Fayd al-Bari

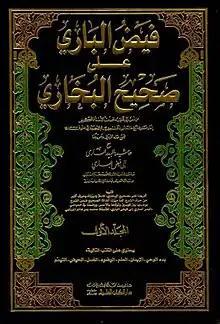
Arabic cover

Fayd al-Bari ala Sahih al-Bukhari is a four-volume Arabic commentary on "Sahih al-Bukhari" compiled by Badre Alam Merathi, based on the lectures and teachings of his teacher, Anwar Shah Kashmiri. It offers detailed explanations, interpretations, and discussions of the Hadiths found in "Sahih al-Bukhari". This commentary covers various aspects, including the biography of Muhammad al-Bukhari, the methodology and conditions of compiling "Sahih al-Bukhari", the narrators of the Hadiths, the connections between chapter headings and the Hadiths within them, discussions on beliefs (aqaid), and attempts to derive legal rulings (fiqh) from the Hadiths. Additionally, the work includes a lengthy introduction by Yusuf Banuri, which provides insights into the biography of Anwar Shah Kashmiri.